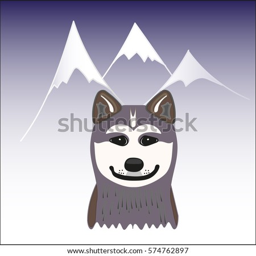
husky dog on the background of mountains